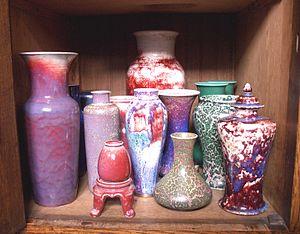
Céramiques de la manufacture Ruskin - Grande Bretagne. Svenska: Ruskin-keramik med kopparglasyrer.
Les émaux cristallins sont des émaux céramiques à motifs de cristaux obtenus par une technique particulière d'émaillage.